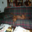
Label: couch